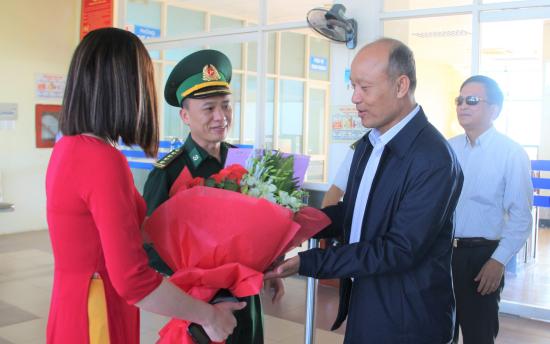
có một đồng chí bộ đội đang được tặng hoa